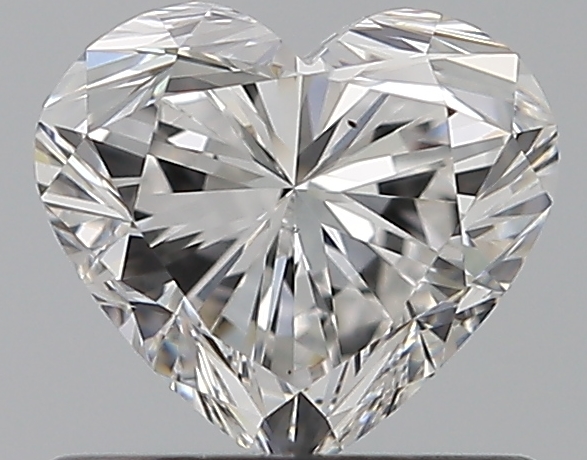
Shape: heart
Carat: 0.66
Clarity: VS2
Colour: E
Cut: EX
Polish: EX
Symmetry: VG
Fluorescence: N
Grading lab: GIA
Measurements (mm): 5.31 x 5.91 x 3.59